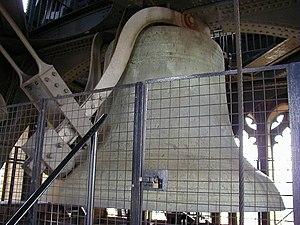
Une cloche est un objet simple destiné à l'émission d'un son. C'est un instrument de percussion et un idiophone. Sa forme est habituellement un tambour ouvert et évidé d'une seule pièce qui résonne après avoir été frappé. Un objet de cette forme est dit campaniforme.
Big Ben est le surnom de la grande cloche de 13,5 tonnes se trouvant au sommet de la tour Élisabeth, la tour horloge du palais de Westminster, qui est le siège du Parlement britannique, à Londres. La tour a été renommée à l'occasion du jubilé de diamant d'Élisabeth II en 2012. Auparavant, elle était simplement appelée tour de l'Horloge. Par métonymie, le nom de la cloche est aussi communément employé pour désigner l'horloge dans son ensemble et la tour qui abrite le tout. Il s'agit d'un symbole de la ville de Londres.